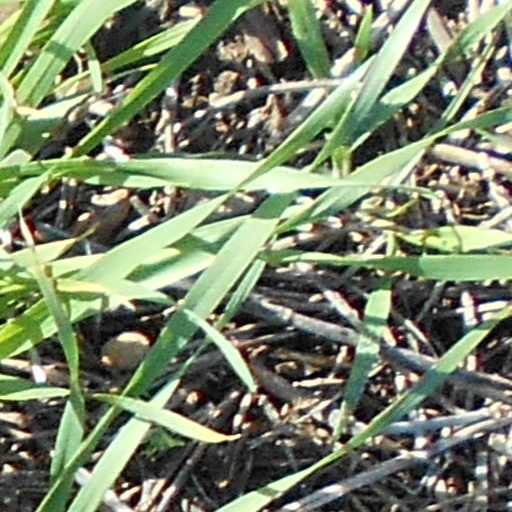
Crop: wheat